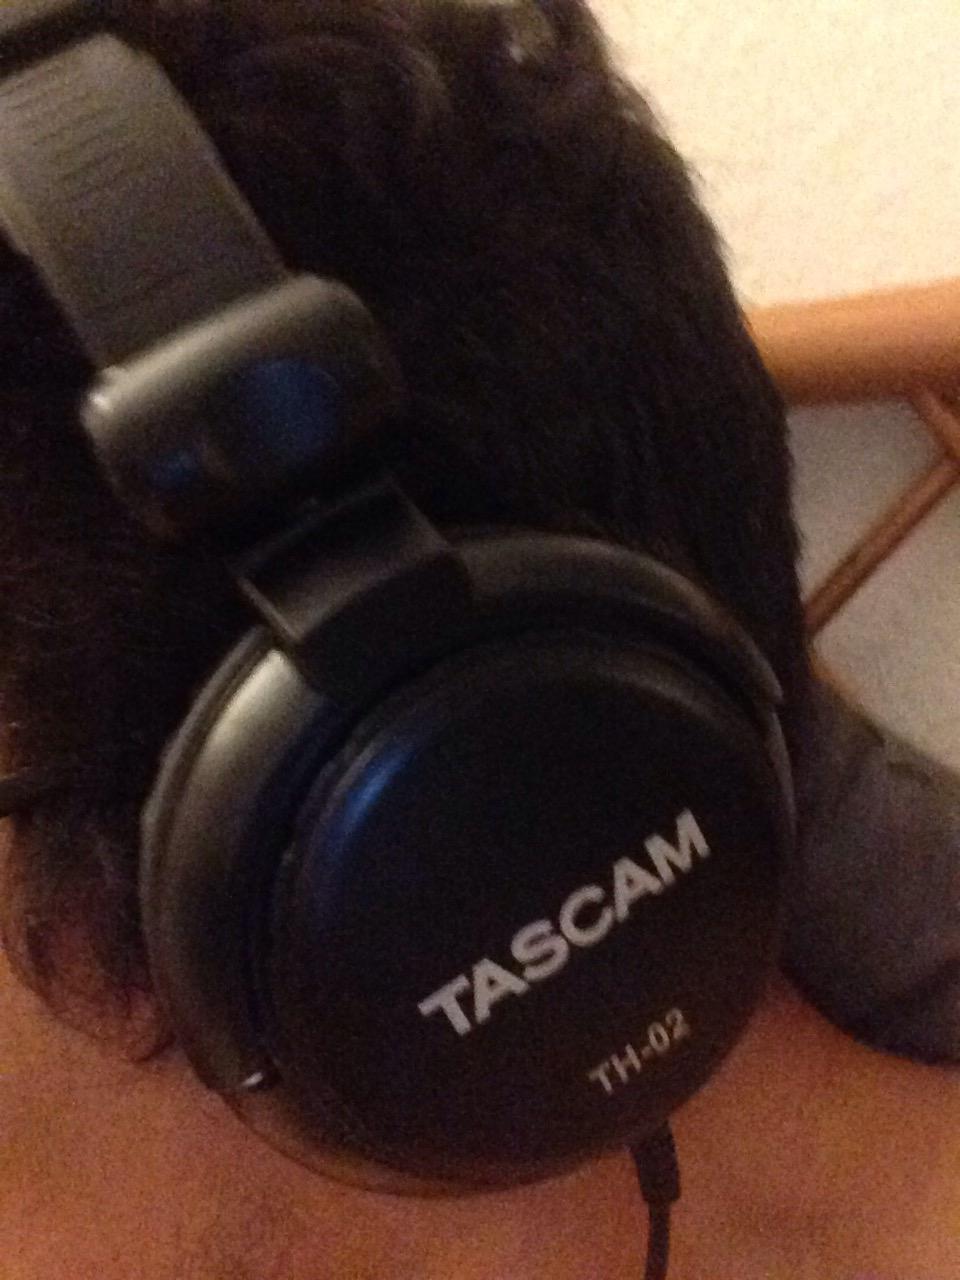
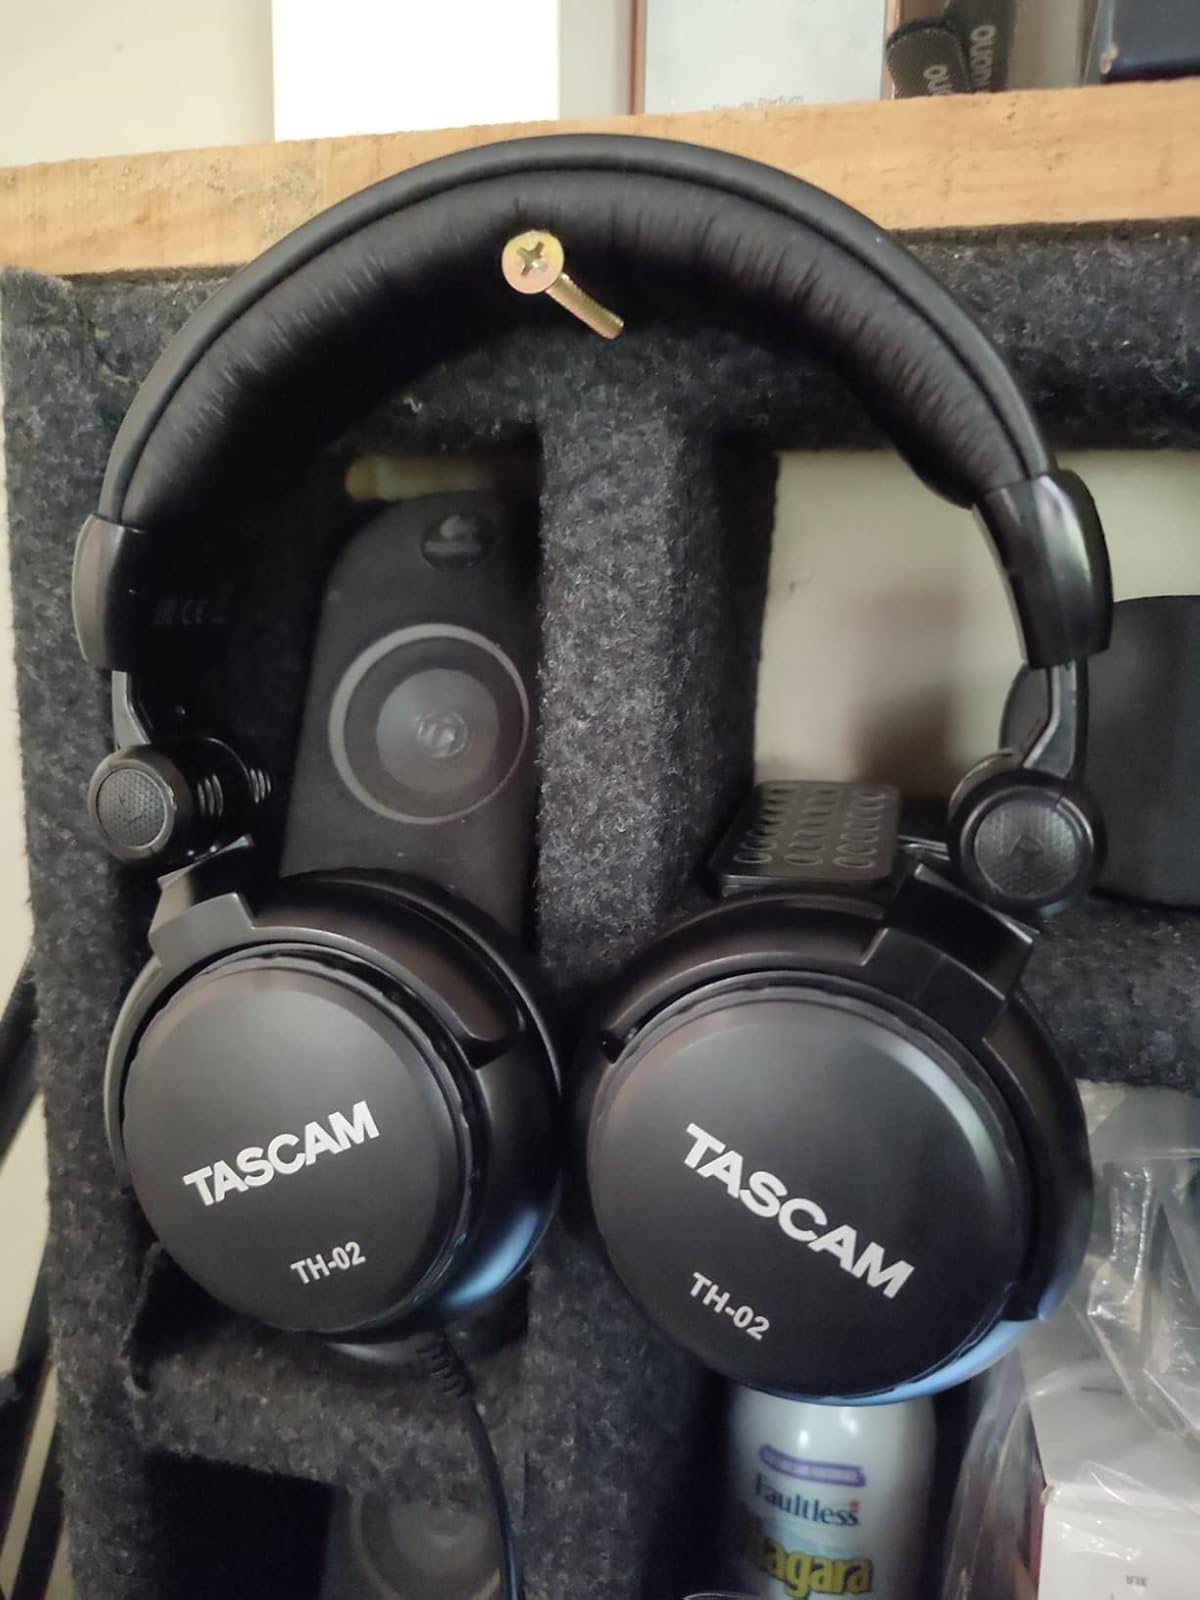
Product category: headphones
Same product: yes